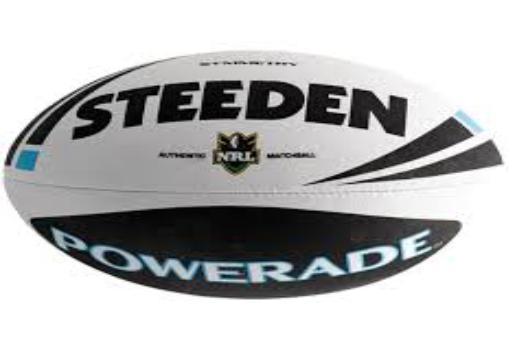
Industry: Sports